Bińcze

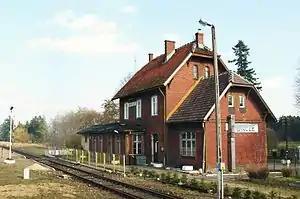

Bińcze is a village in the administrative district of Gmina Czarne, within Człuchów County, Pomeranian Voivodeship, in northern Poland. It lies approximately east of Czarne, west of Człuchów, and south-west of the regional capital Gdańsk.